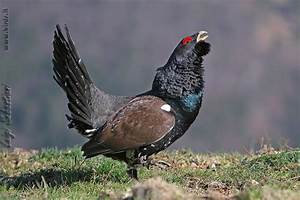
Label: gallina